Herd immunity

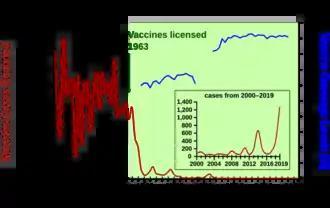
Measles cases in the United States before and after mass vaccination against measles began.

Herd immunity was recognized as a naturally occurring phenomenon in the 1930s when it was observed that after a significant number of children had become immune to measles, the number of new infections temporarily decreased. Mass vaccination to induce herd immunity has since become common and proved successful in preventing the spread of many contagious diseases. Opposition to vaccination has posed a challenge to herd immunity, allowing preventable diseases to persist in or return to populations with inadequate vaccination rates.